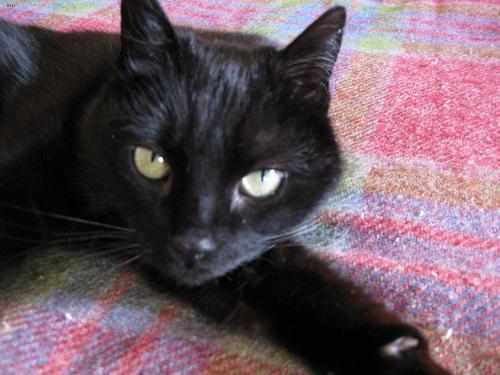
Bombay